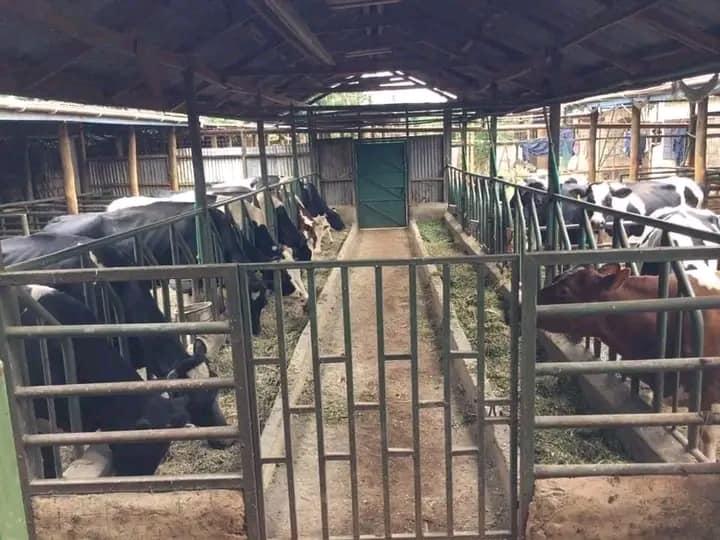
Shamba la kisasa la ng'ombe wa maziwa. Ng'ombe hao wamefungwa kwenye vizimba maalum vilivyopangwa vizuri kwa kila malisho yaliyowekwa kwenye mifereji mbele yao. Muundo wa zizi unaonekana kuwa imara ukiwa na paa la kutoa kivuli na kuta za chuma zilizo tenganisha ng'ombe.